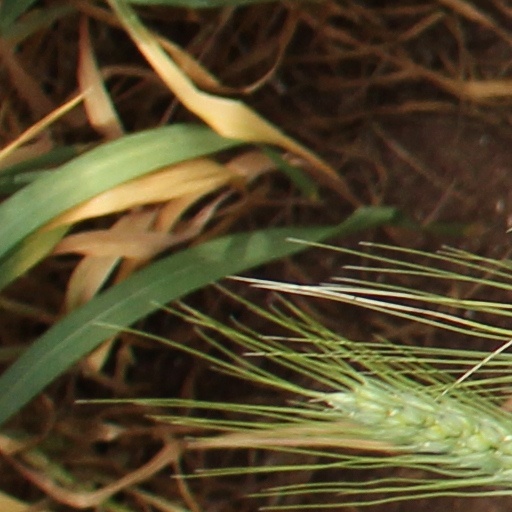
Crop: wheat